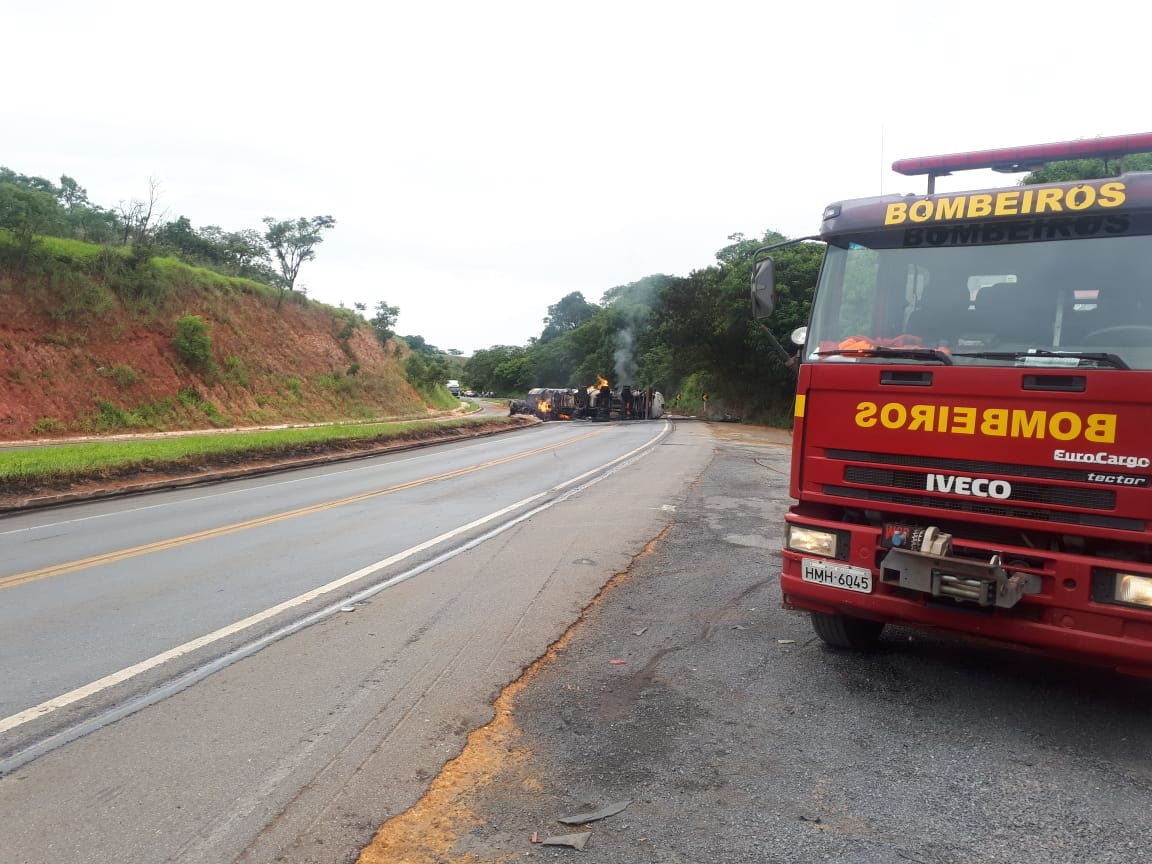
Fire: yes
Smoke: yes